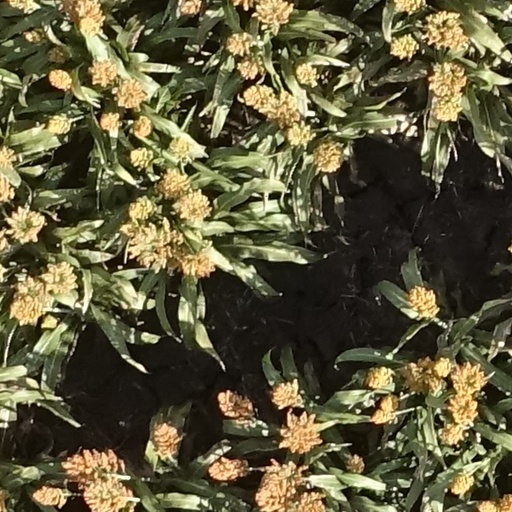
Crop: sorghum